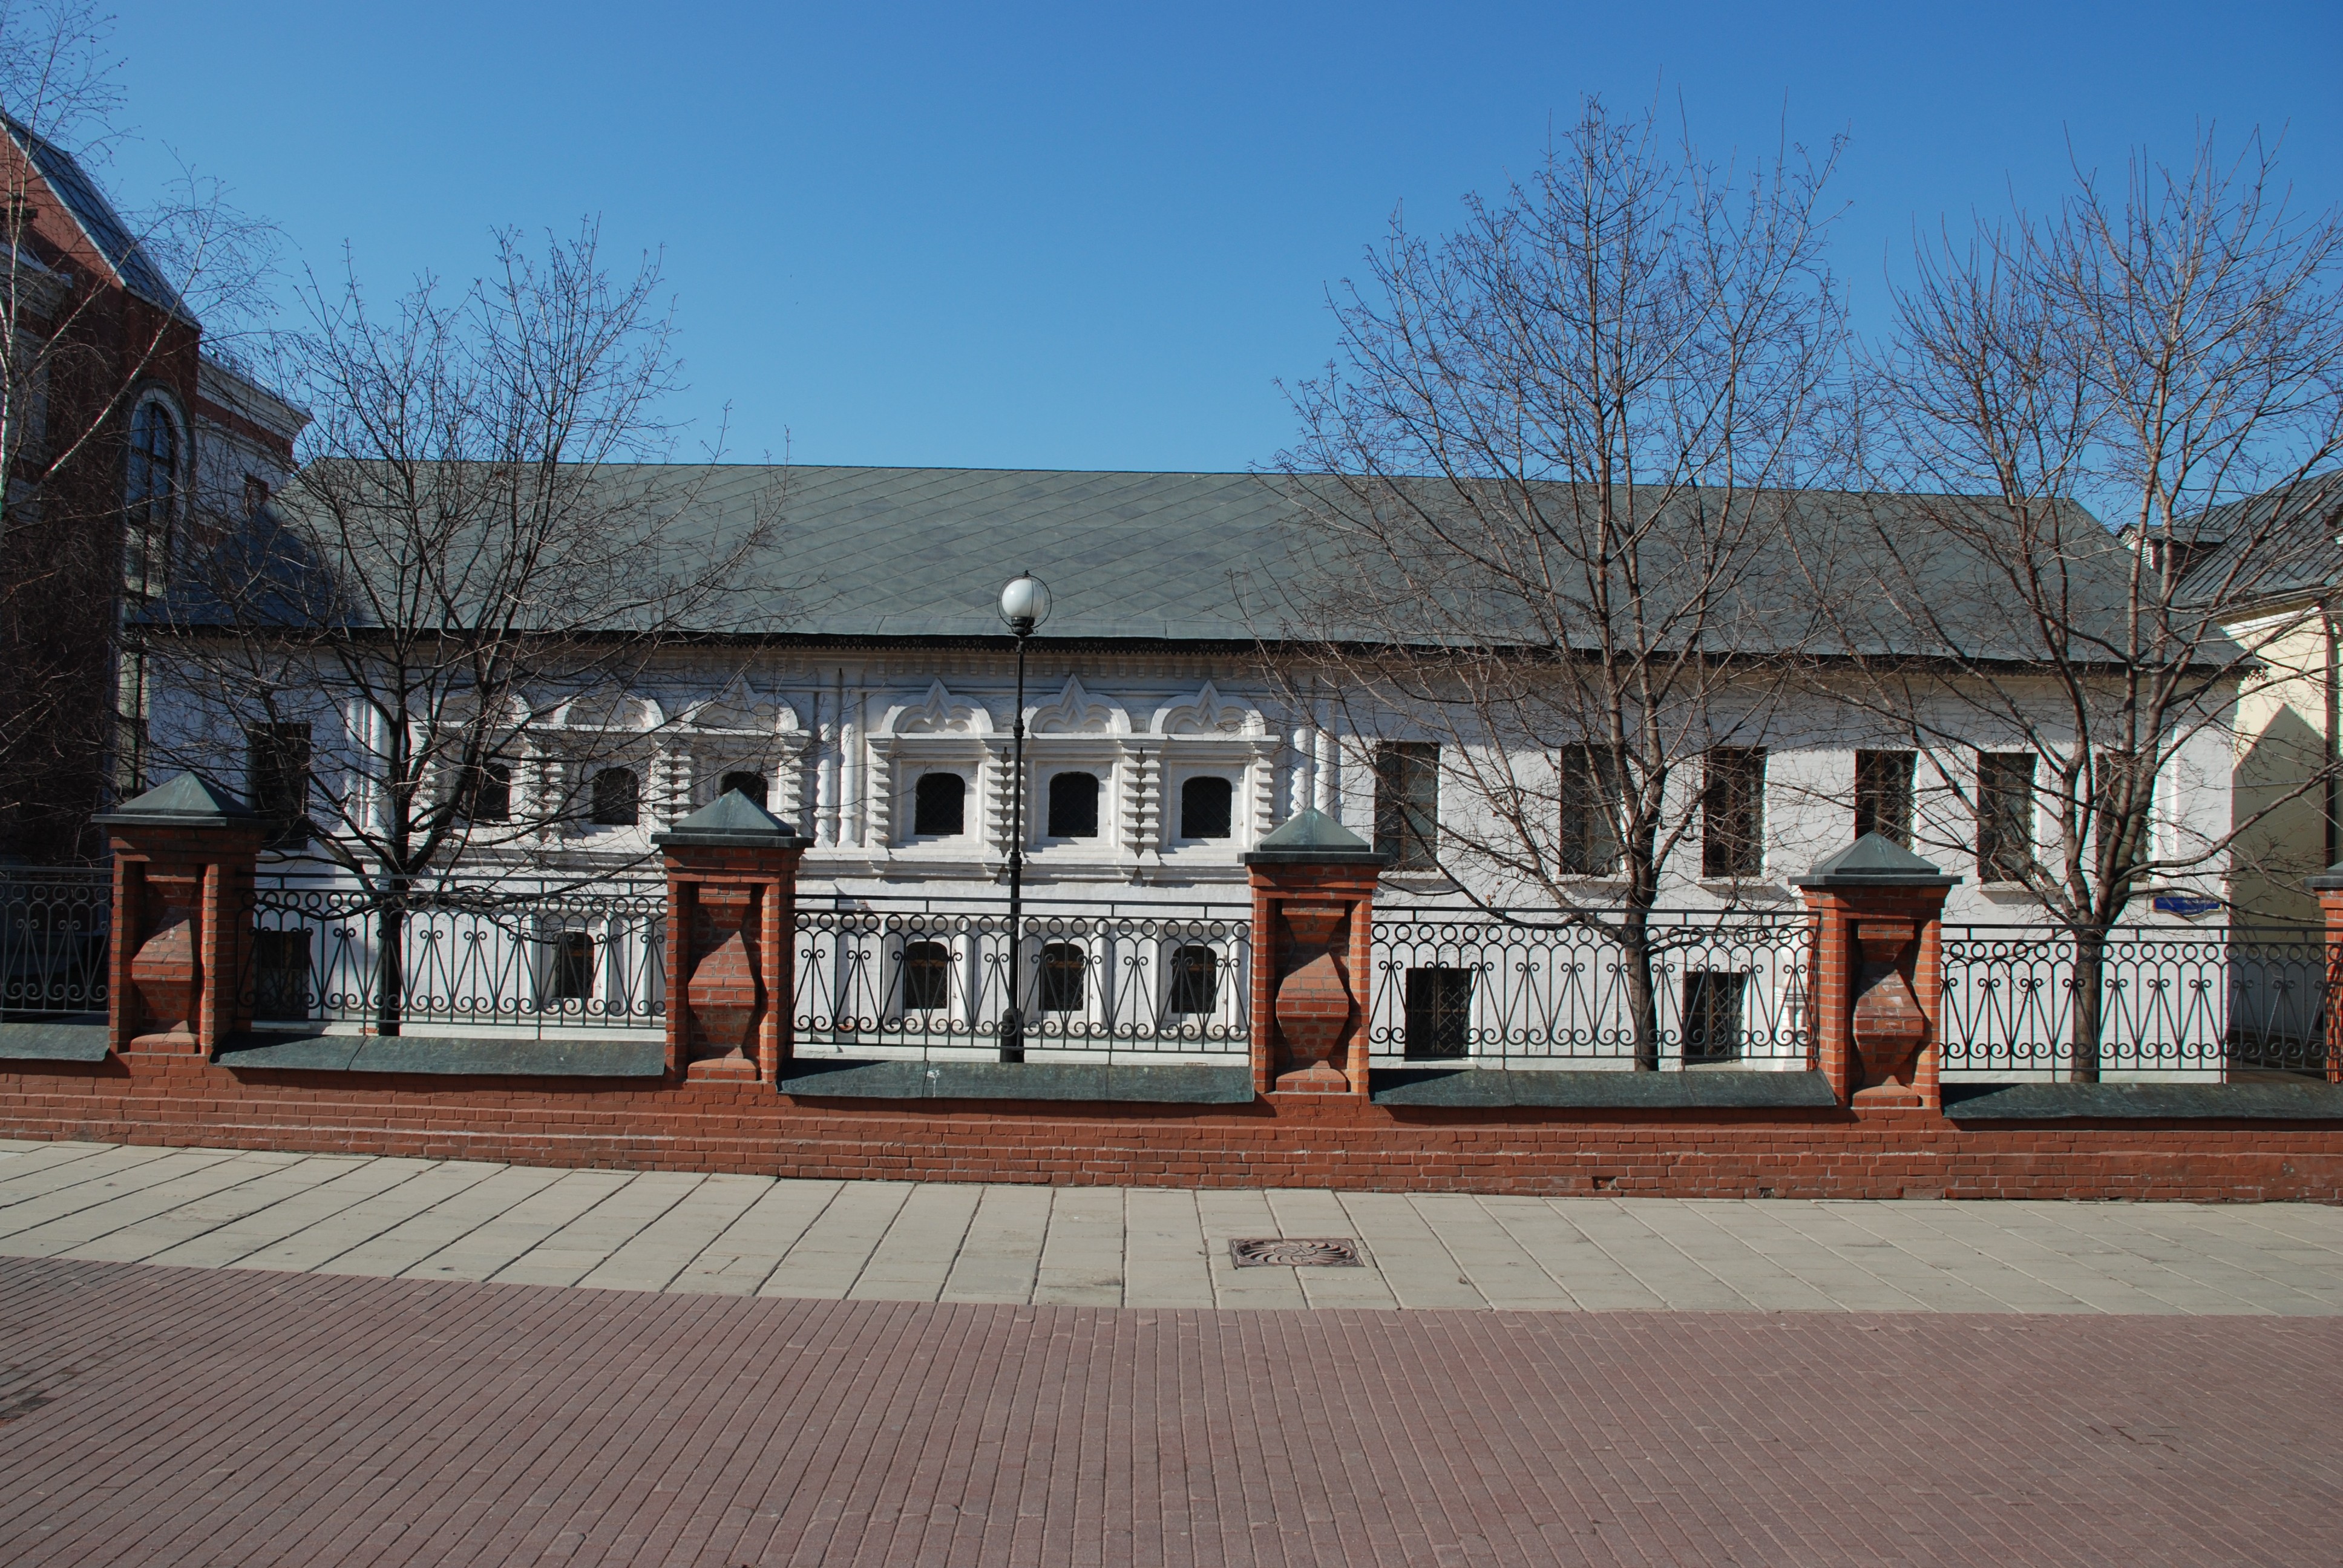
architecture, house, town, building, palace, city, home, cityscape, facade, nikon, cool image, history, moscow, estate, russia, d80, cityscapes, moskau, moscou, neighbourhood, ancient history